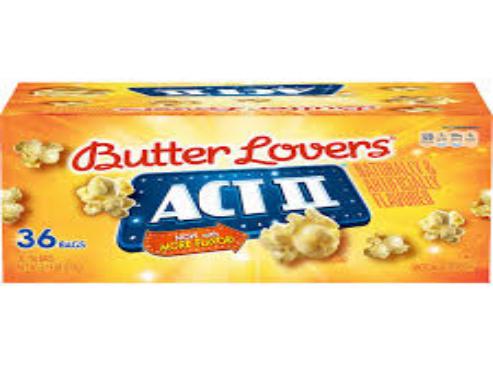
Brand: Act II
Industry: Food